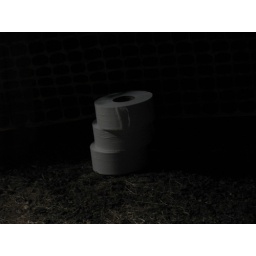
Oddly, these were just sitting outside next to the bathroom - not in it, where they were likely to be needed!